Bilingual kylix by the Andokides painter

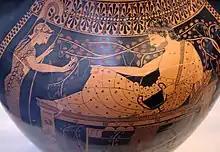
Red figure side of Munich, Antikensammlungen 2301

The introduction of the red-figure technique can be related back to the Siphnian Treasury at Delphi. The style of the Andokides painter is remarkably similar to the sculptural decorations on the treasury. This similarity can be traced through the particular details in armory and human anatomy, the use of drapery lines, and also through the subject of the struggle for the Delphic tripod. According to Dietrich von Bothmer of the Metropolitan Museum of Art, only the Andokides painter has been known to emphasize calf muscles with three curved lines as is also seen on the frieze of the Siphnian Treasury. This relation shows that the Andokides painter was inspired by the sculptural decorations on the treasury and incorporated aspects of that into his own works.